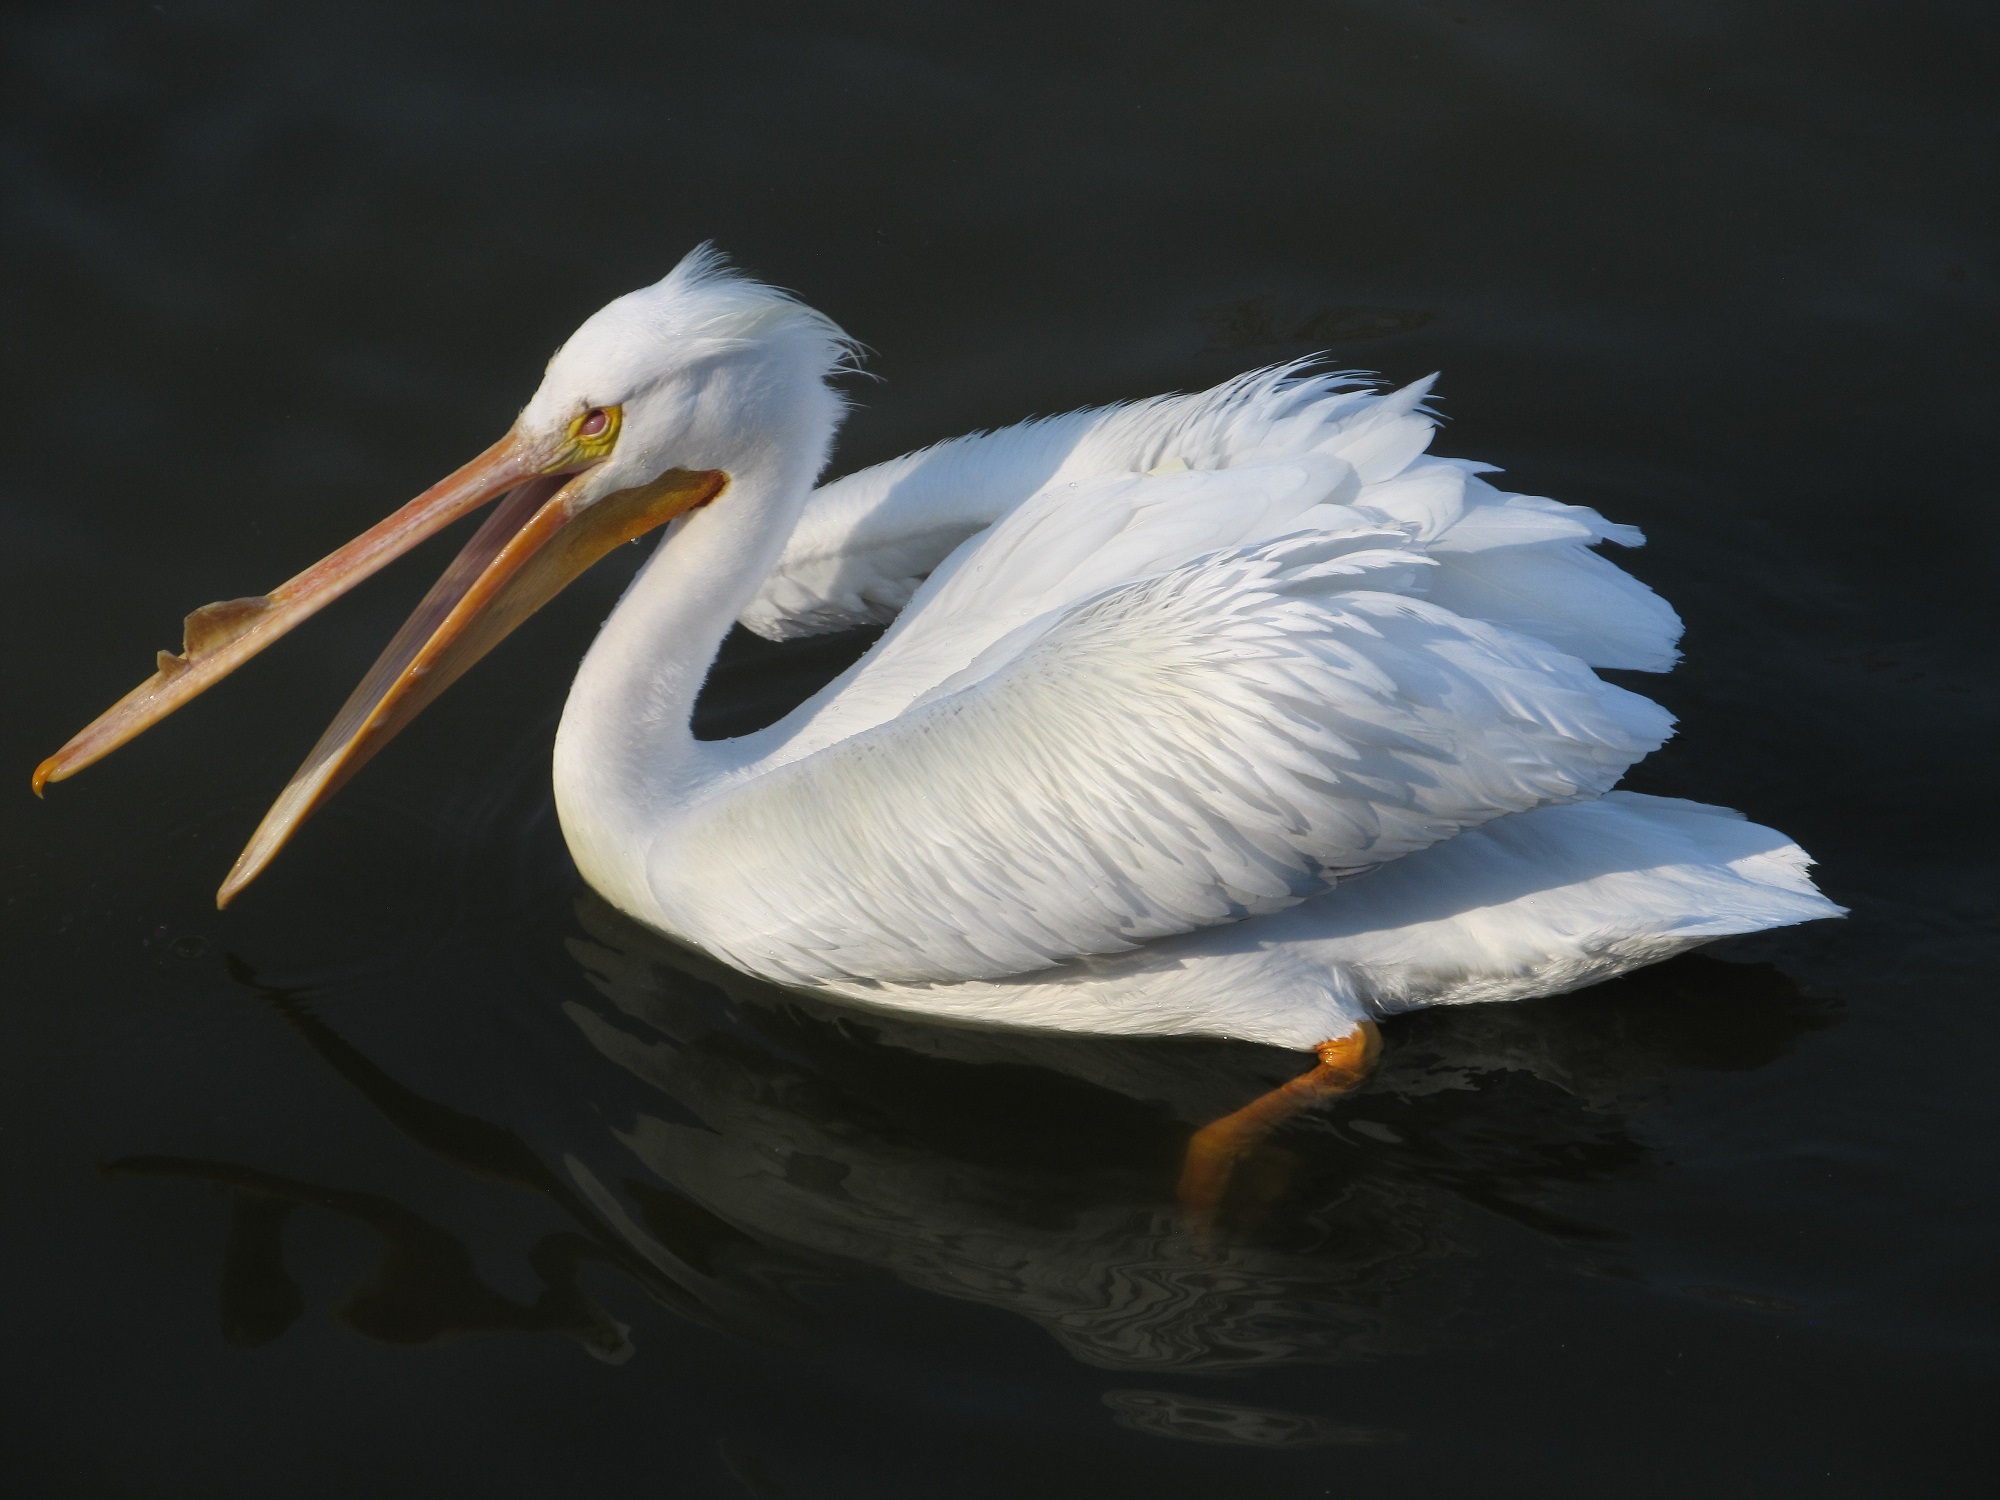
water, nature, bird, wing, white, pelican, seabird, looking, wildlife, wild, portrait, beak, feather, fauna, swimming, eating, vertebrate, icon, egret, heron, water bird, pelecaniformes, great egret